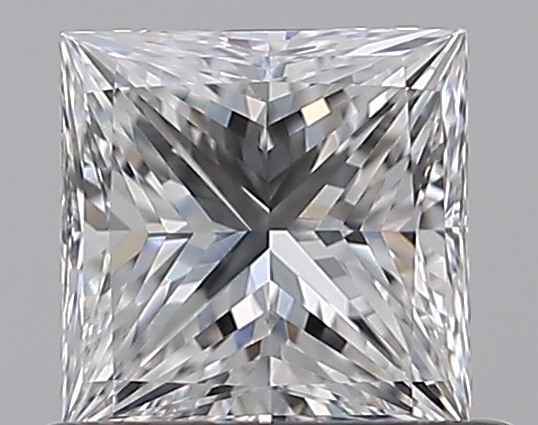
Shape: princess
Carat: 0.6
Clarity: VS1
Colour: D
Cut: EX
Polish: EX
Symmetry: VG
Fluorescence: N
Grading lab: GIA
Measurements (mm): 4.71 x 4.69 x 3.38